Nicolás Cambiasso

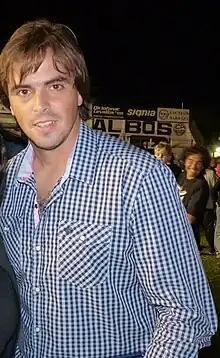
Nicolás Cambiasso in 2012

Nicolás Carlos Cambiasso Deleau (born March 2, 1978) is an Argentine retired football goalkeeper who last played for All Boys in the Argentine Primera División. He is elder brother of Esteban Cambiasso.